DRB Class 50

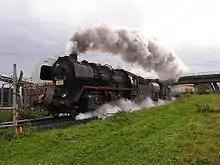
50 3552 in steam as the "Teddybear Express" on the Nidder Valley Railway

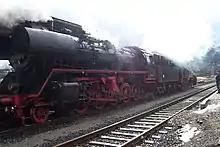
A DRG 50 in Ilmenau towing a special train on the Rennsteigbahn

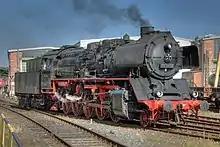
A DRG 50 3552 in Bischofsheim, Hesse

At the end of the 1930s, it was thought that a suitable boiler material had been found, in the form of "St 47 K-Mo" steel, that would allow boiler pressure to be increased to 20 bar without significantly raising the total weight of the boiler. The newly developed steel had a higher strength than the type of steel ("St 34") used hitherto, but its disadvantage was that it had considerably worse conductivity. In the harsh everyday work of steam locomotives the material became very quickly fatigued, so that boilers made of the new steel had to be replaced after only a few years. The Class 50, too, was given such a boiler to begin with. Even though its condition was less critical than with other classes, it urgently needed replacing by the end of the 1950s. As a result, the DR in East Germany had the "50E " replacement boiler developed on the basis of the new boilers equipping the Class "23.10 / 50.40", although because the locomotive frames were different it was given a 500 mm longer boiler barrel. This was later used on the rebuilds (the so-called "Rekoloks"), which saw the conversion of Class 23 engines, as well as conversions of the Class 52s into 52.80s and the Class 58s into 58.30s. Between 1958 and 1962, 208 Class 50 locomotives were given such a boiler, along with a mixer preheater, a larger radiative heating area and improved suction draught, which also raised its performance. Many engines were also equipped with Giesl ejectors. These "Reko" locomotives were allocated to sub-class "50.35" and given operating numbers 50 3501 to 50 3708. In their last years of operation these engines often ran with the new 2'2' T 28 tenders.